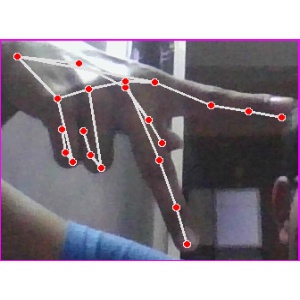
अक्षर: प